Atlas G

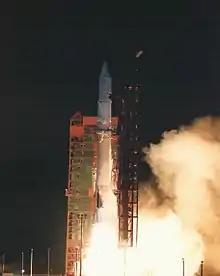
Launch of FLTSATCOM-7 on an Atlas G (AC-66).

The Atlas G, also known as Atlas G Centaur-D1AR was an American expendable launch system derived from the Atlas-Centaur. It was a member of the Atlas family of rockets and was used to launch seven communication satellites during the mid to late 1980s. Atlas G consisted of an improved Atlas core with modernized avionics and stretched propellant tanks. The Centaur stage also had several updated components and other technical improvements. Atlas G flew 7 times, with all missions aiming to go to a geostationary transfer orbit. It was replaced by the near-identical Atlas I, which had an improved guidance system and offered a larger payload fairing.